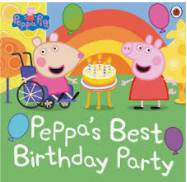
Portrait style: Cartoon Portrait